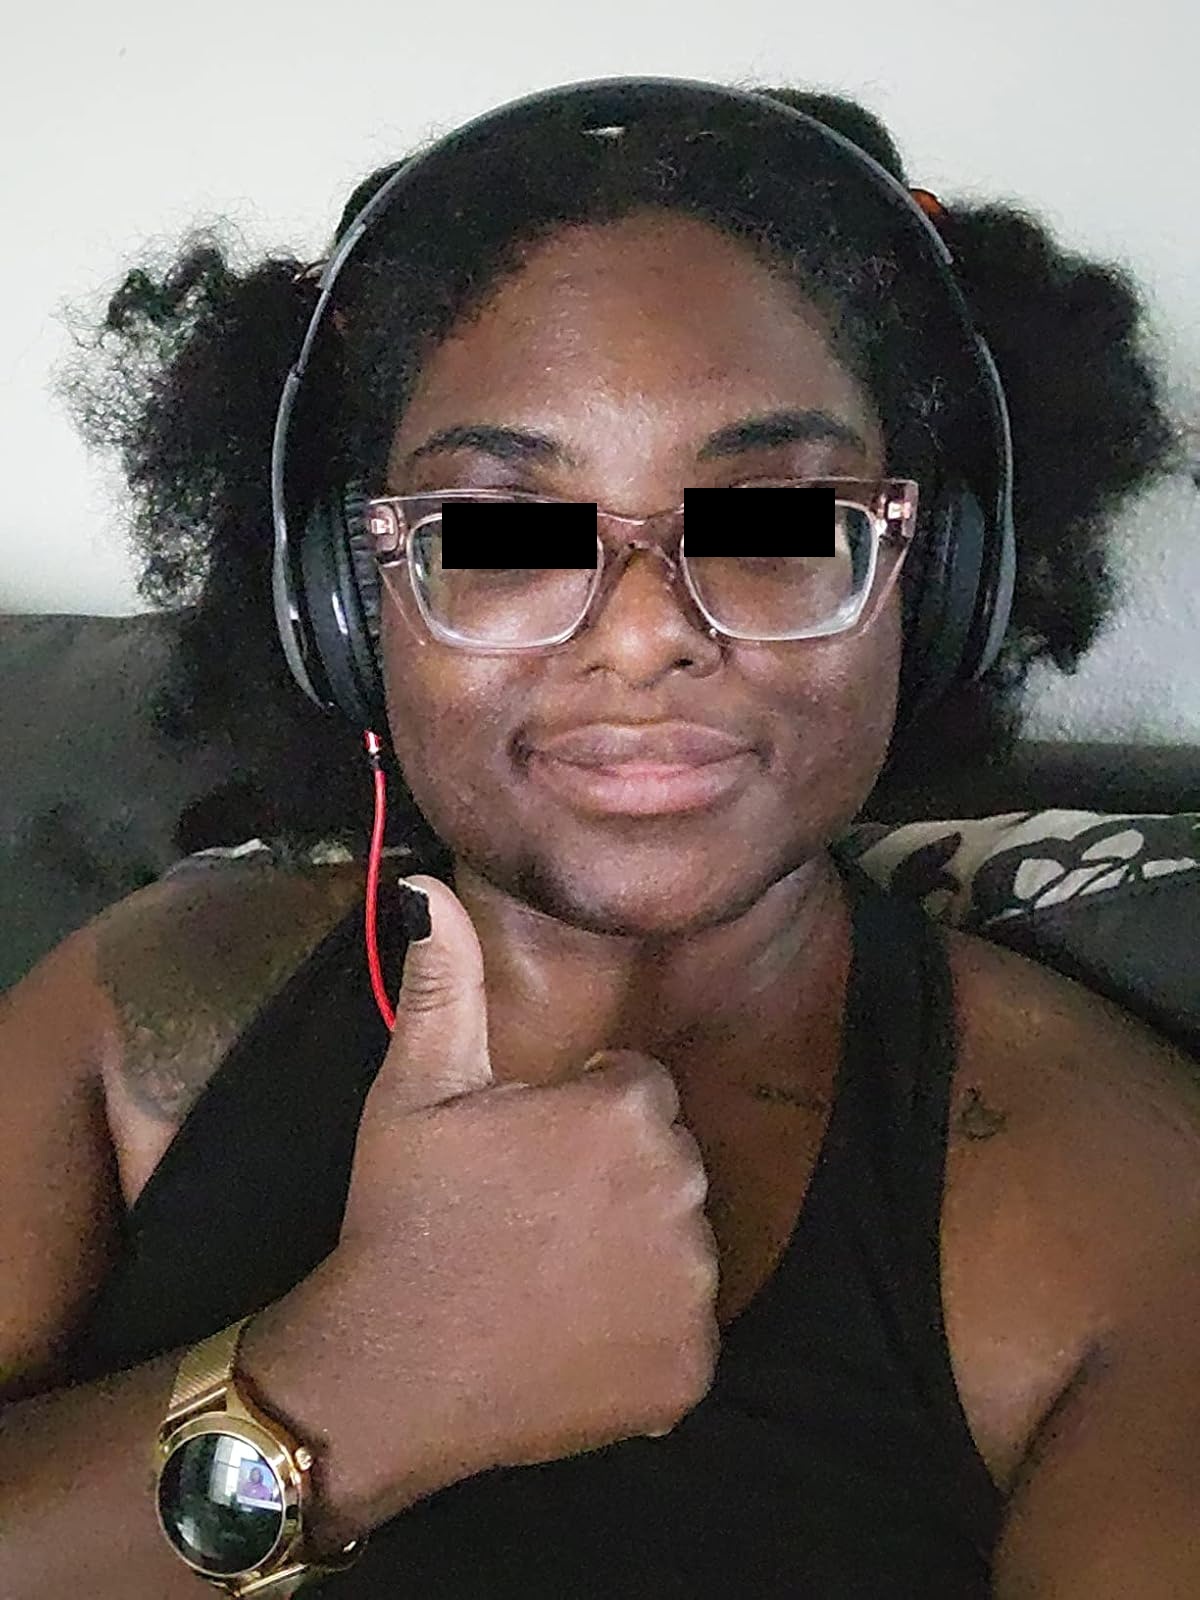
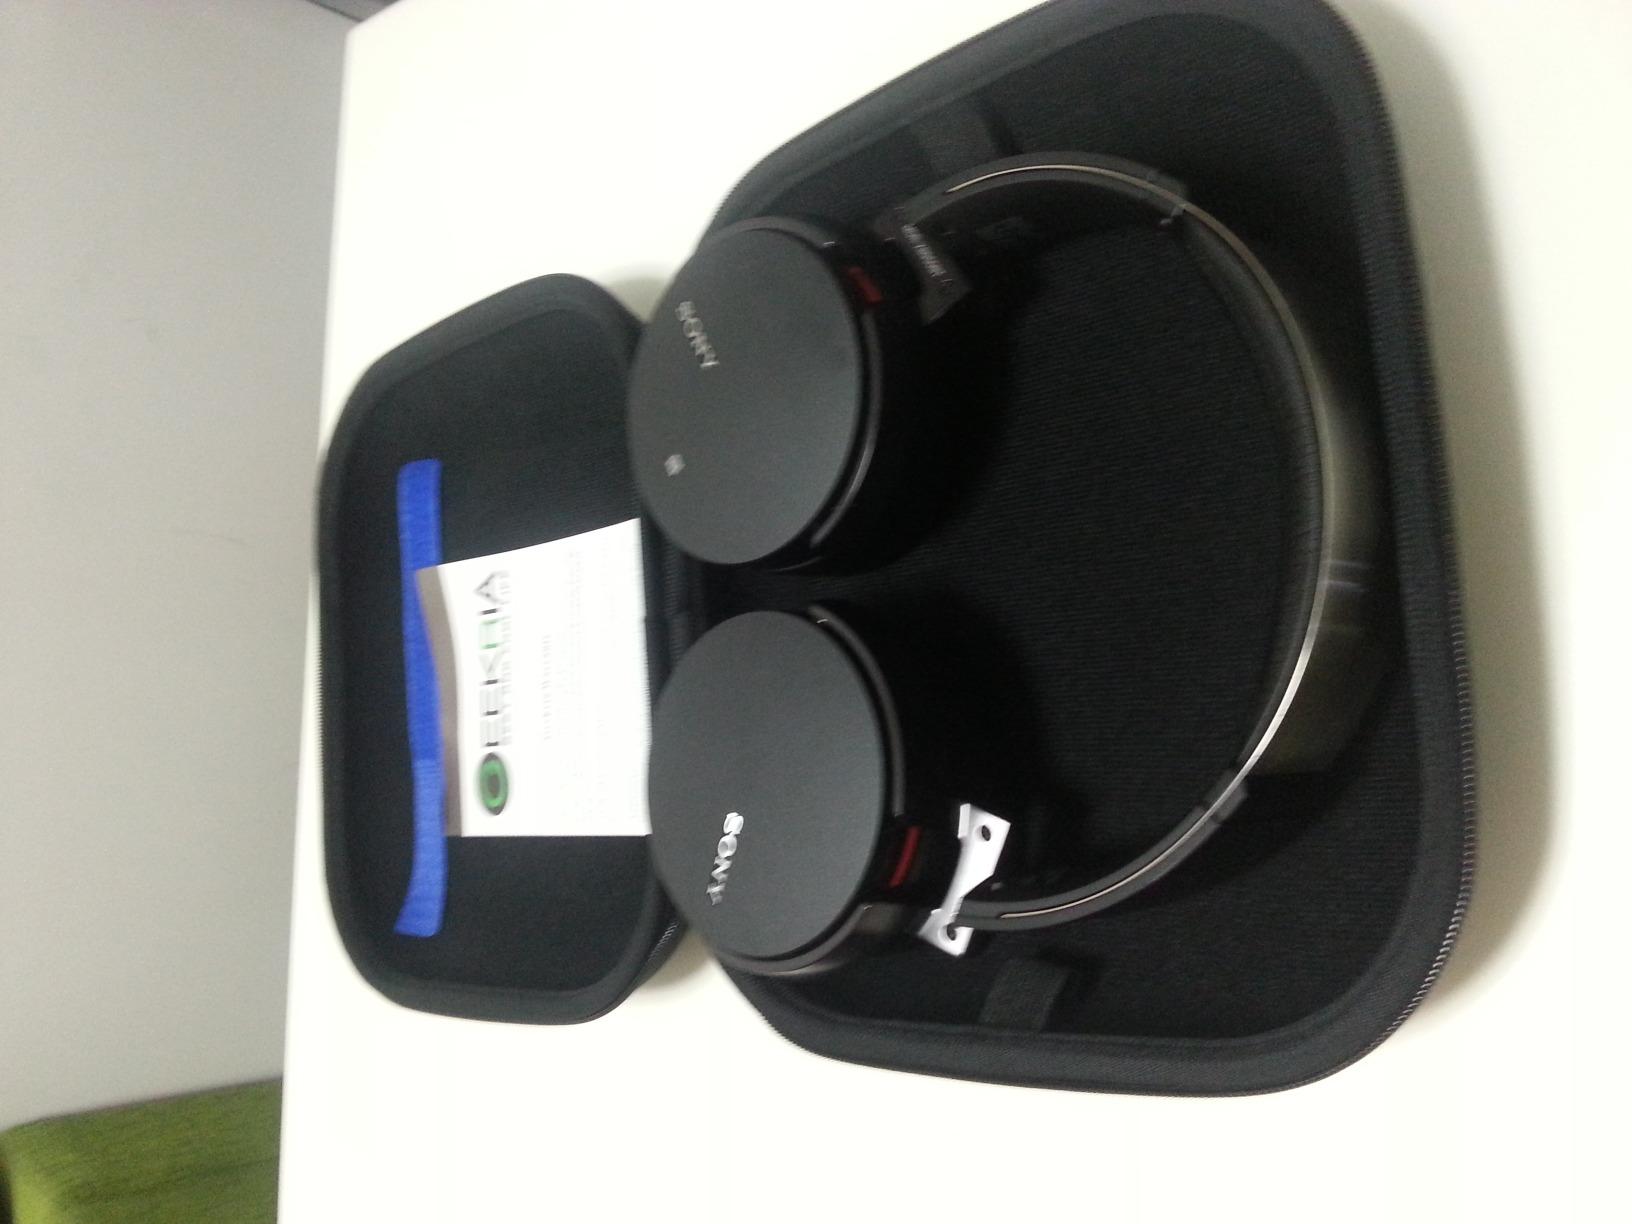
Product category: headphones
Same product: no